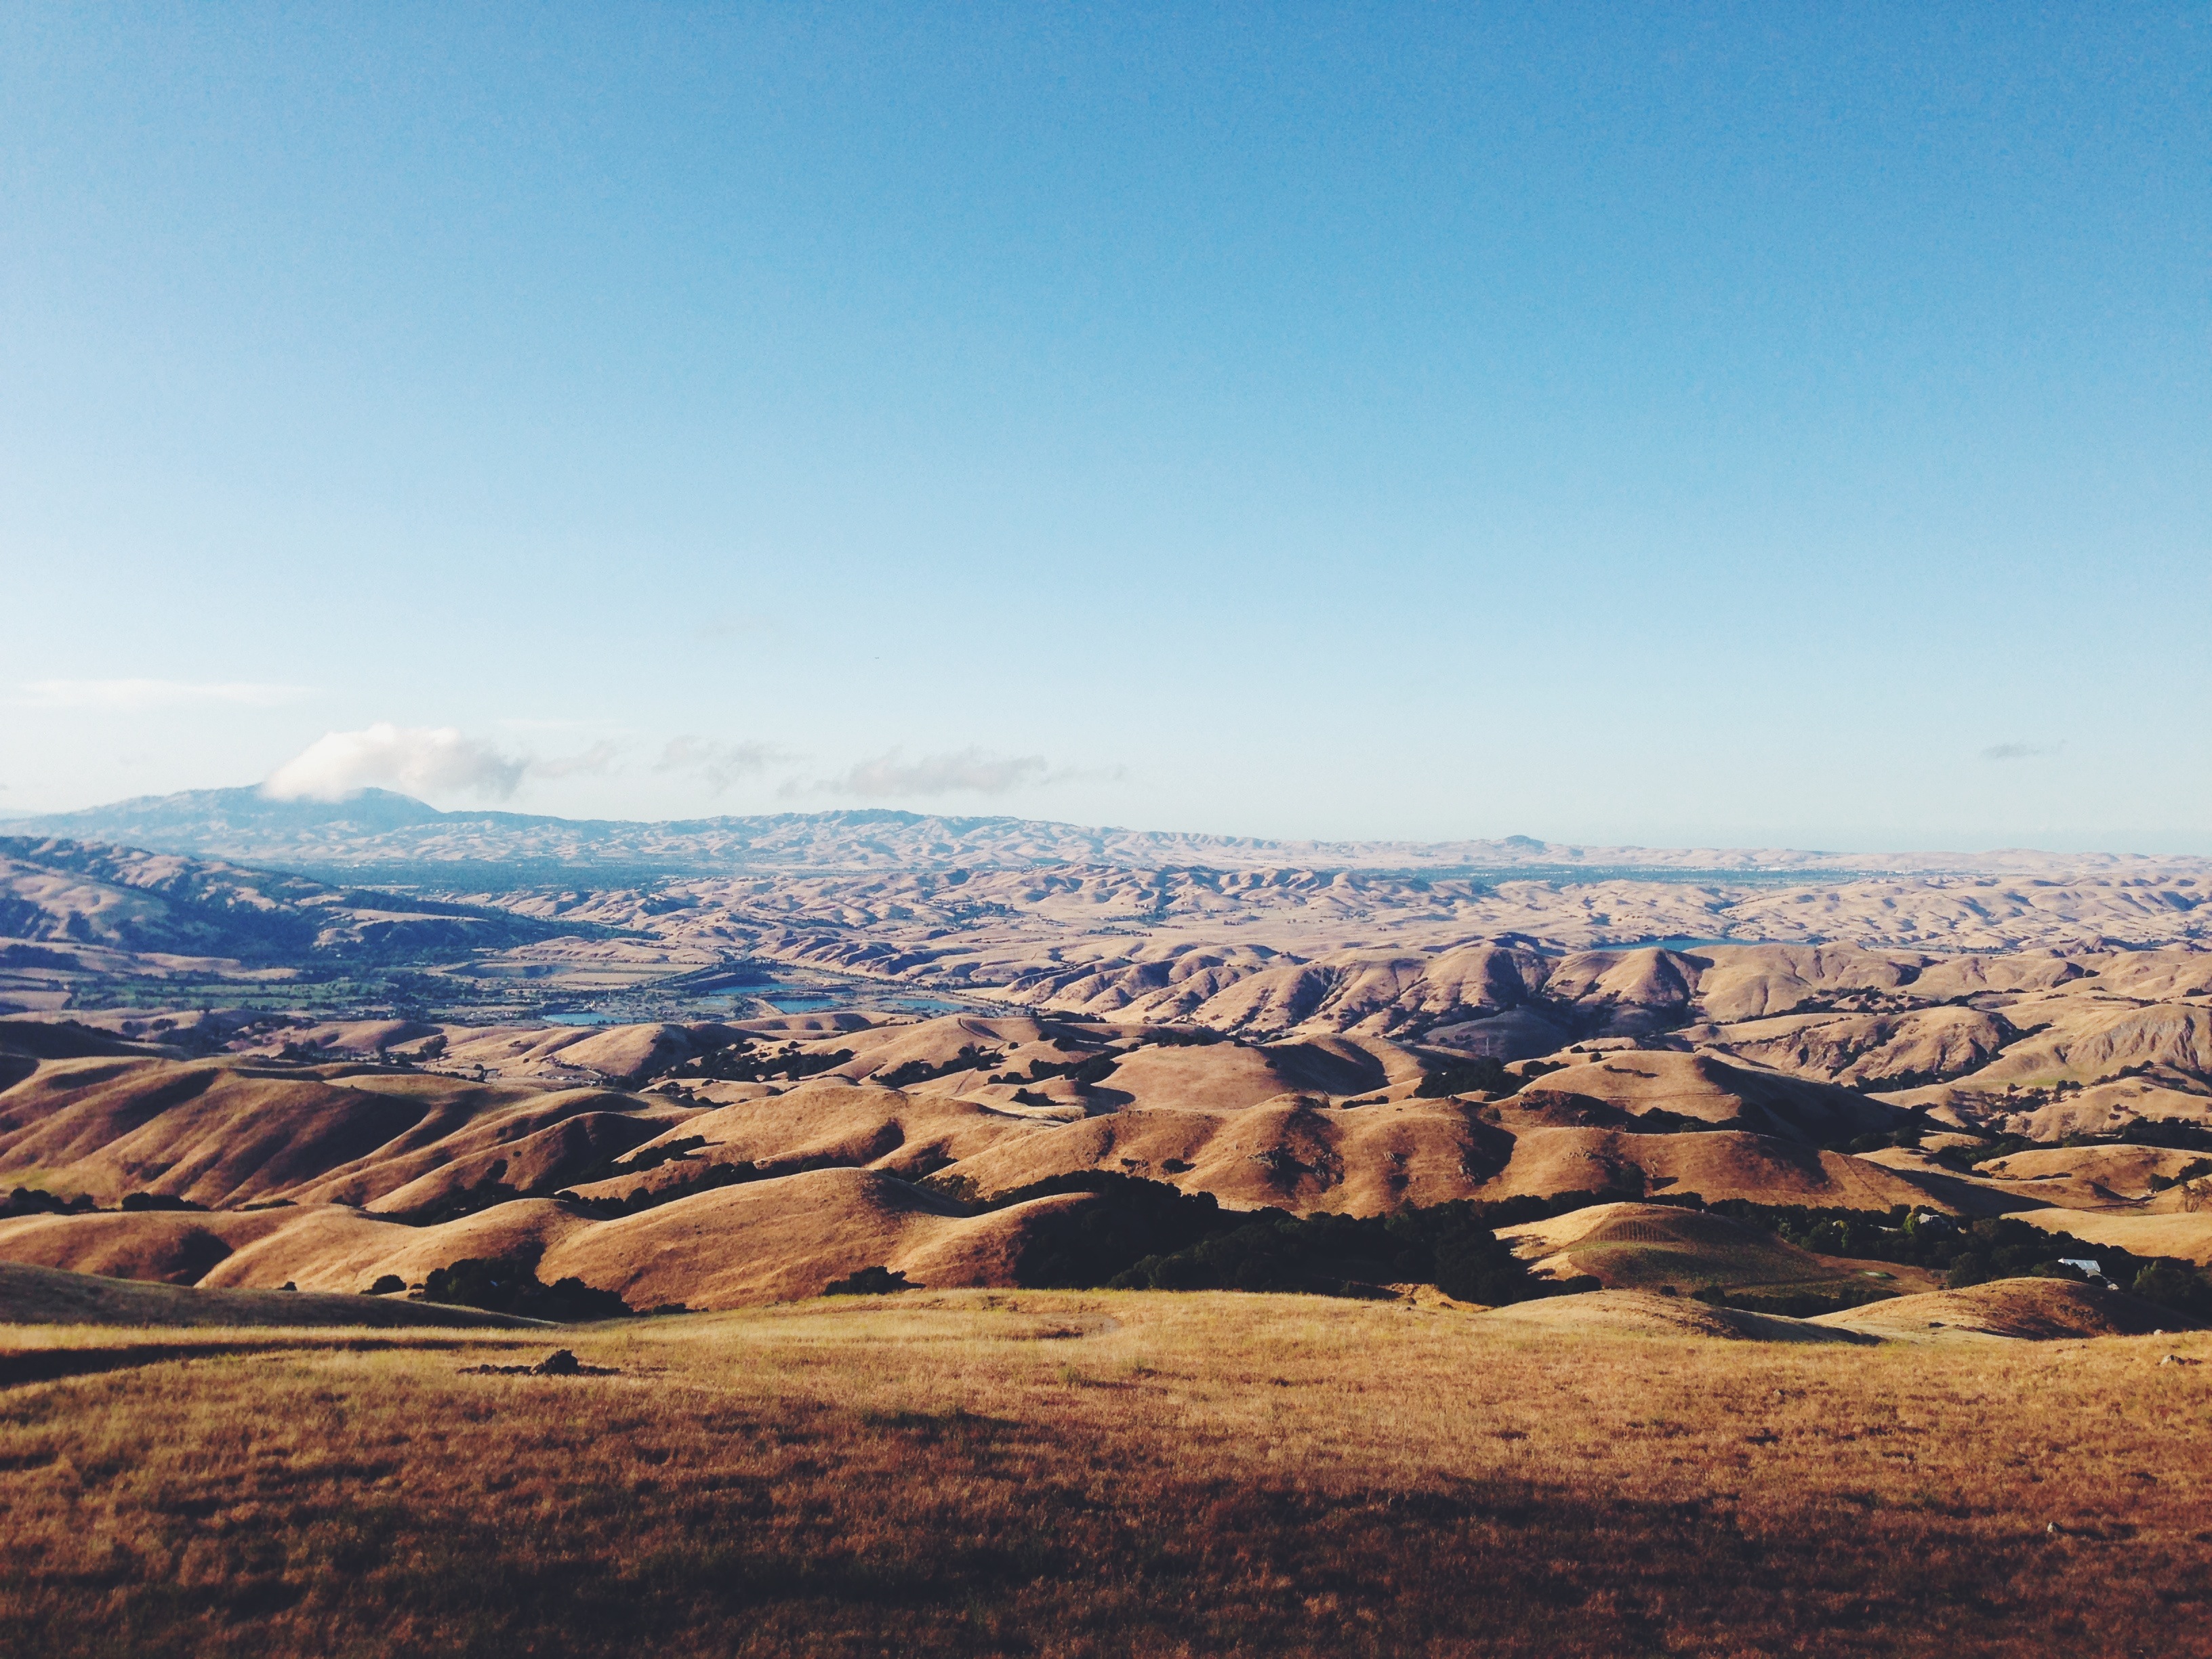
landscape, nature, grass, rock, horizon, wilderness, mountain, sky, meadow, hill, desert, barren, valley, mountain range, panorama, formation, dry, canyon, national park, plain, geology, badlands, hot, plateau, wadi, butte, drought, landform, natural environment, geographical feature, mountainous landforms